Judd Hill, Arkansas

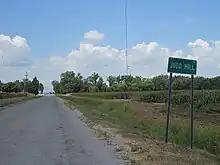
Judd Hill, Arkansas

Judd Hill is an unincorporated community in Poinsett County, Arkansas, United States. Judd Hill is located on Arkansas Highway 214, south of Trumann. The Judd Hill Cotton Gin, which is listed on the National Register of Historic Places, is located in Judd Hill. Judd Hill was named for banker and businessman Orange Judd Hill, who founded the community.